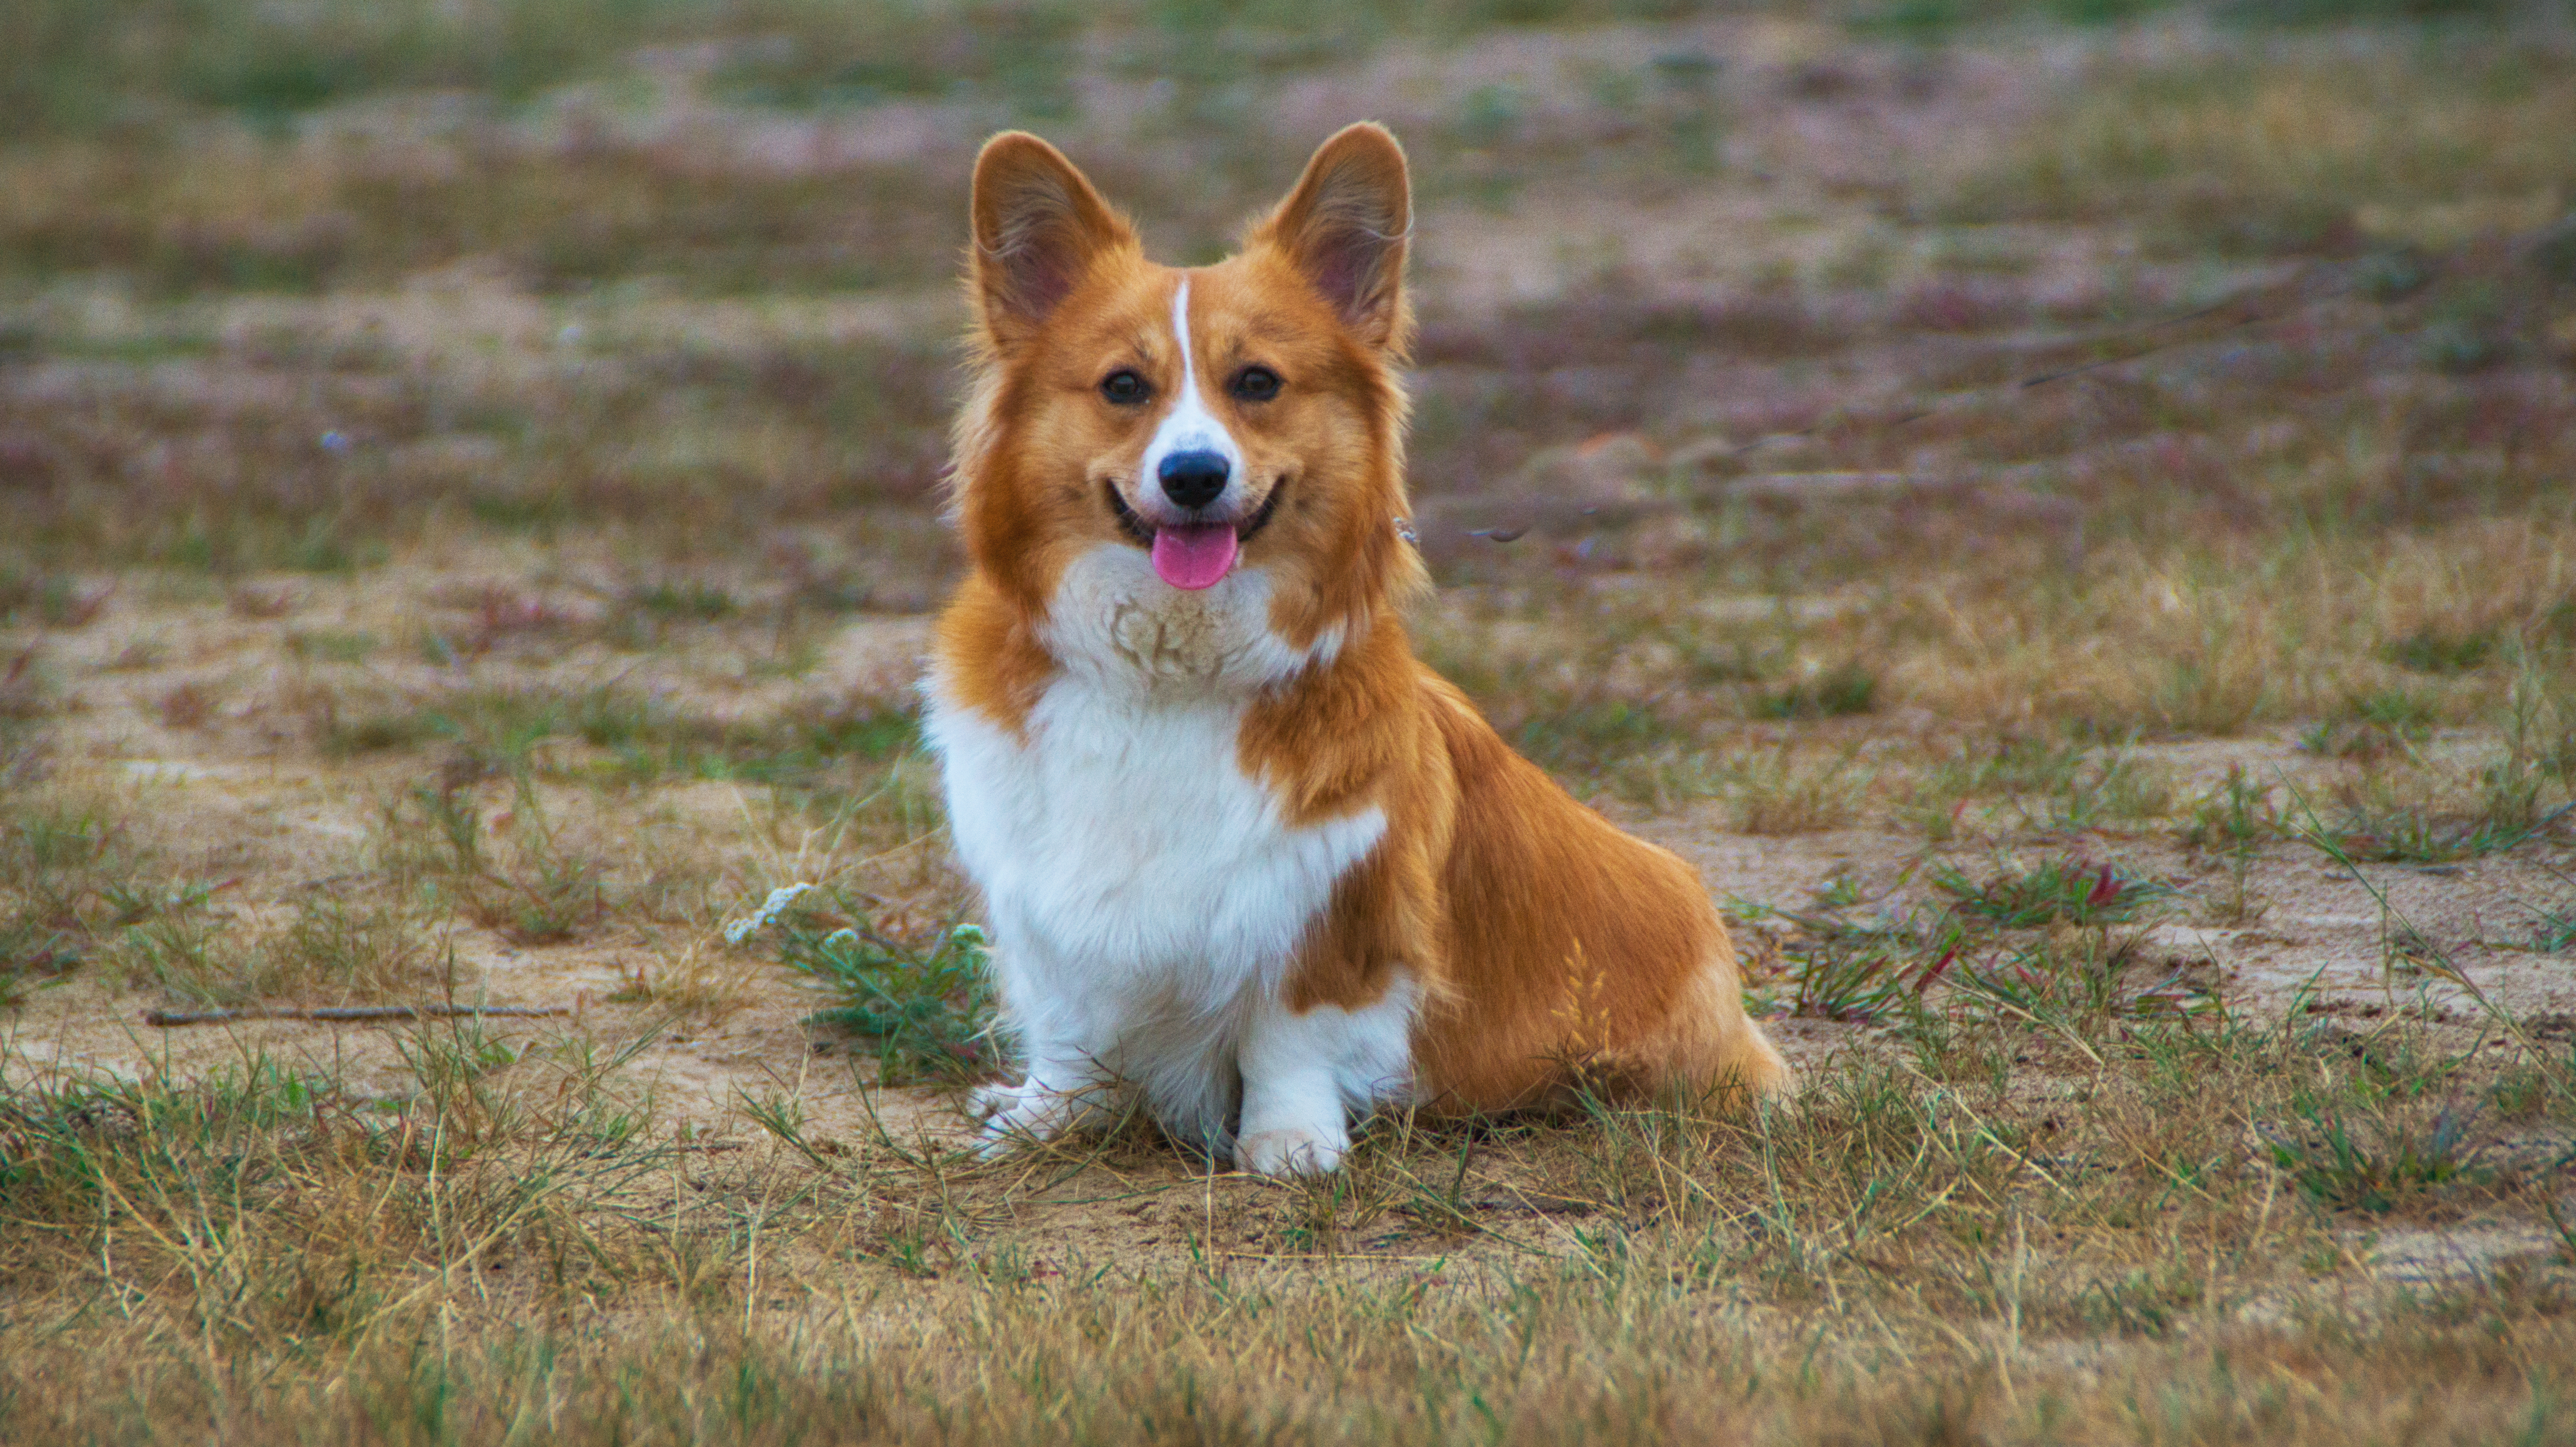
Welshcorgi, corgi, puppy, pup, dog, dog like mammal, dog breed, welsh corgi, pembroke welsh corgi, cardigan welsh corgi, welsh sheepdog, icelandic sheepdog, snout, dhole, carnivoran, companion dog, portuguese podengo, dog breed group